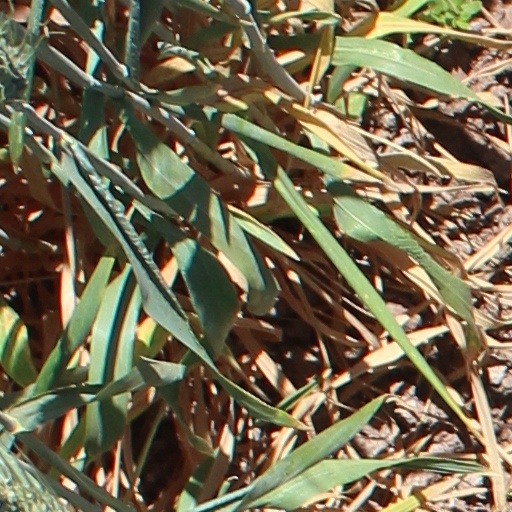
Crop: wheat